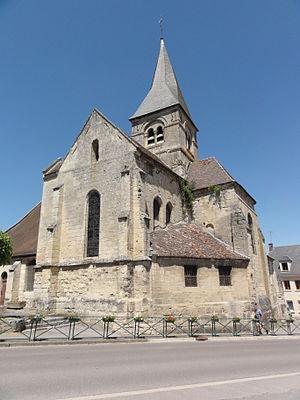
Longueval-Barbonval (Aisne) église de Longueval
Longueval-Barbonval est une commune déléguée de Les Septvallons et une ancienne commune française, située dans le département de l'Aisne en région Hauts-de-France.
L'église Sainte-Macre est une église située aux Septvallons dans la commune déléguée de Longueval-Barbonval, en France.